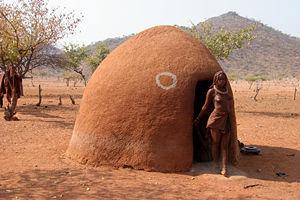
Namibie, jeune fille himba devant sa case